1139th Engineer Combat Group

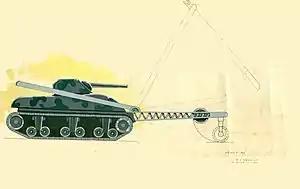
Rapid bridge-launching vehicle, designed by the 1139th Engineer Combat Group.

On August 8, 1944, they proceeded in motor convoy across the Cherbourg Peninsula moving north to Bricquebec, France, and at that point they began to work as an operational unit taking its position in the line of advance, with the First Army on its left flank and the XII Corps on the right flank. The 1139th Engineer Combat Group was assigned to the Third Army and attached for operations to the XX Corps in direct support of the 7th Armored Division. (When a unit is "assigned", it becomes a permanent part of the headquarters to which it is assigned. When the unit is "attached", it comes under the administrative and operational control of that unit to which it is attached.)